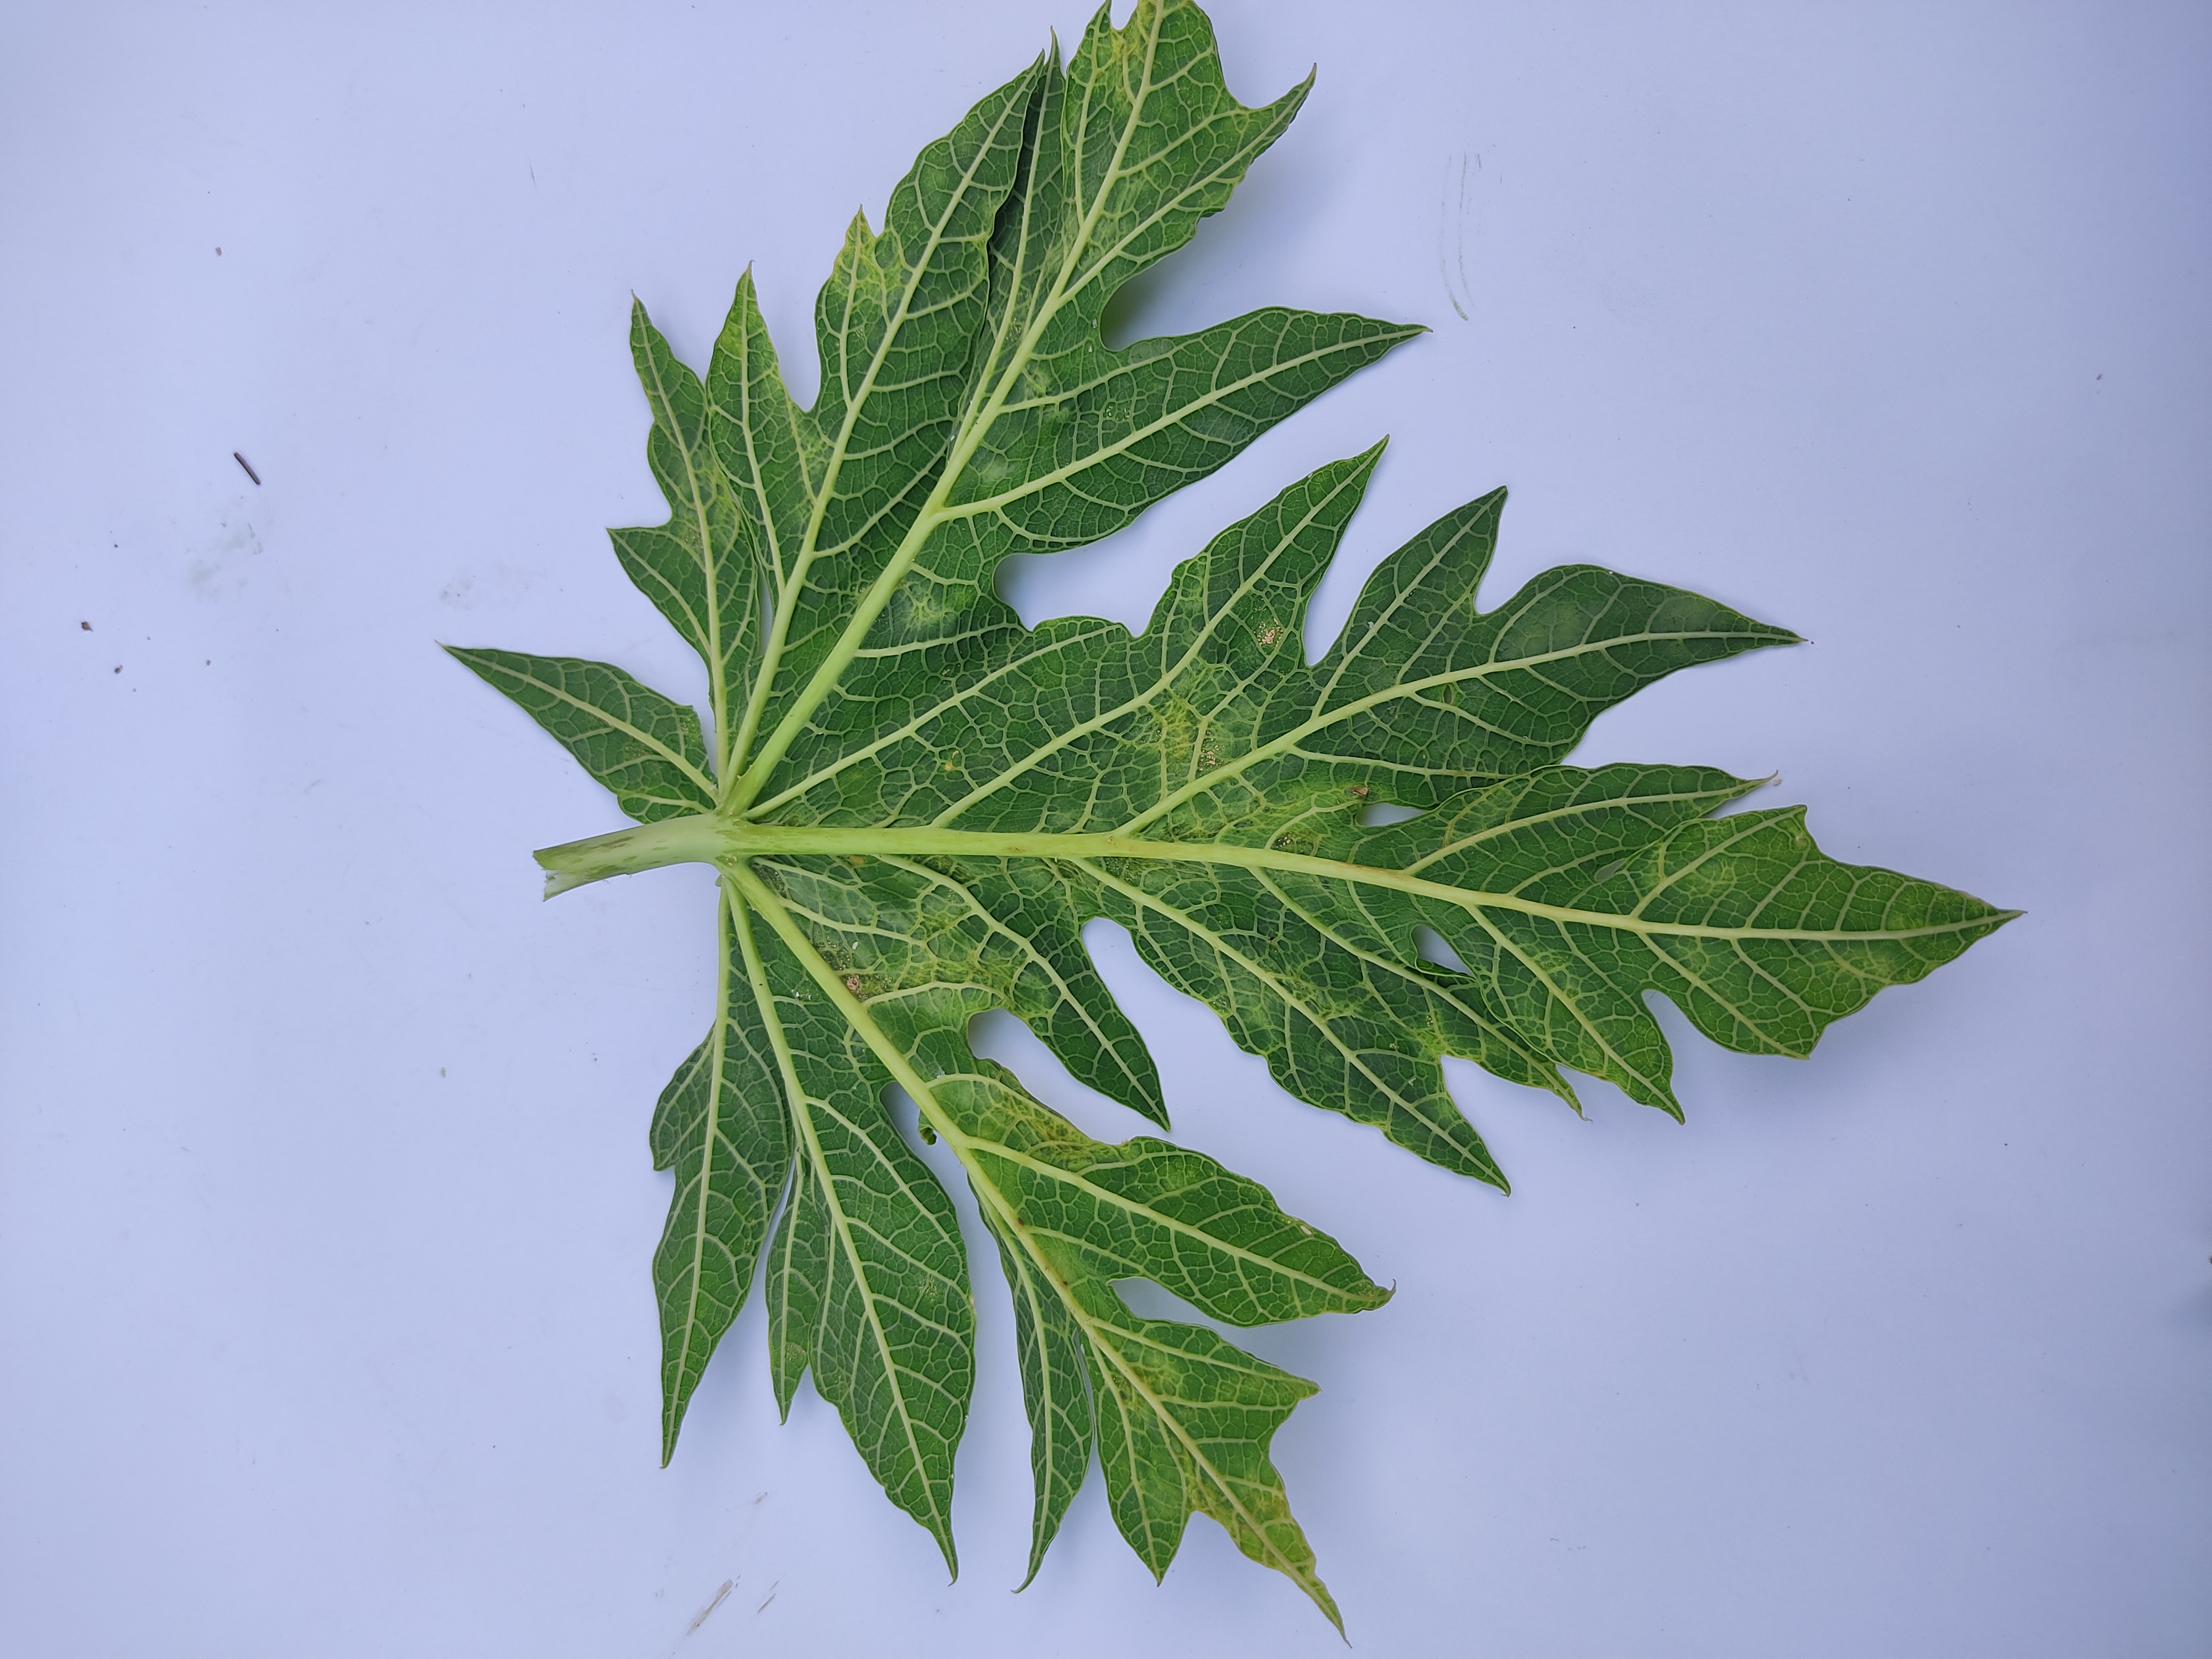
Label: Mosaic